Second Battle of Kehl (1796)

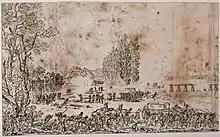
On 18 September 1796, General Petrasch's troops stormed the French-held bridgehead at Kehl. Although they originally pushed the French out, a prompt counter-attack forced them to retreat, leaving the French still in possession.

Before the break of dawn on 18 September (03:45), three Austrian columns attacked Kehl, while another kept Scherb pinned down by the Kinzig. The Austrian principal column, comprising the 38th Regiment, crossed the Kinzig river above the French position and proceeded toward the dykes of the Rhine above (south of) Kehl. This placed them between Scherb's force and Kehl. Using the dykes as protection, and conducted by some peasants familiar with the fortifications, they advanced as far as the horn work on the Upper Rhine and entered a gorge which led them to the outskirts of Kehl. The second column of the 38th Regiment, under command of Major Busch, proceeded via the hamlet of Sundheim toward Kehl, and obtained possession of the village itself, although not the bridge leading to Strasbourg. The third column, which included three companies of Serbians and a division of Hussars, executed a feint on the left bank of the river. One column of reserve, under the command of Franz Pongratz, approached as far as the French earthworks on the banks of the Rhine to support the columns ahead of him; another, which included a battalion of the 12th Regiment ("Manfredini"), moved past the hamlet by Neumuhl at toward Kehl.